Johnstown Flood

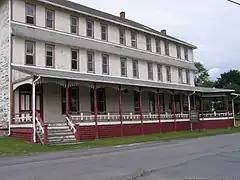
The former South Fork Fishing and Hunting Club, now the Johnstown Flood National Memorial

At Point Park in Johnstown, at the confluence of the Stonycreek and Little Conemaugh rivers, an eternal flame burns in memory of the flood victims.